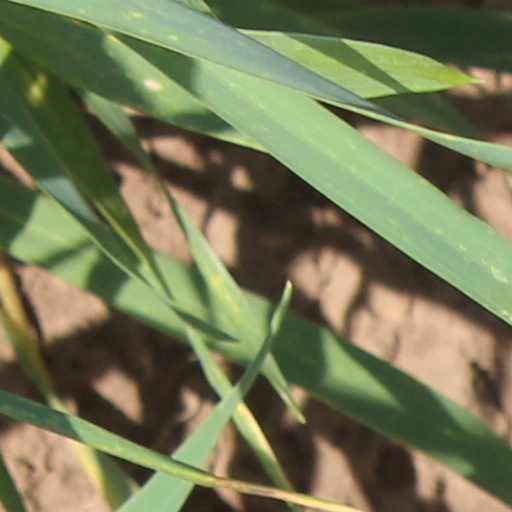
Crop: wheat